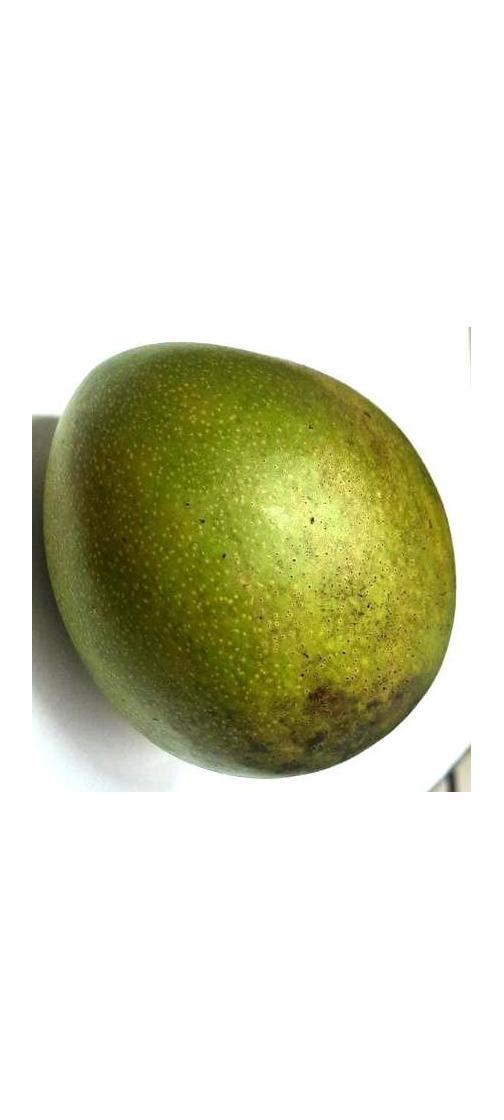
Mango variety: Bari-4